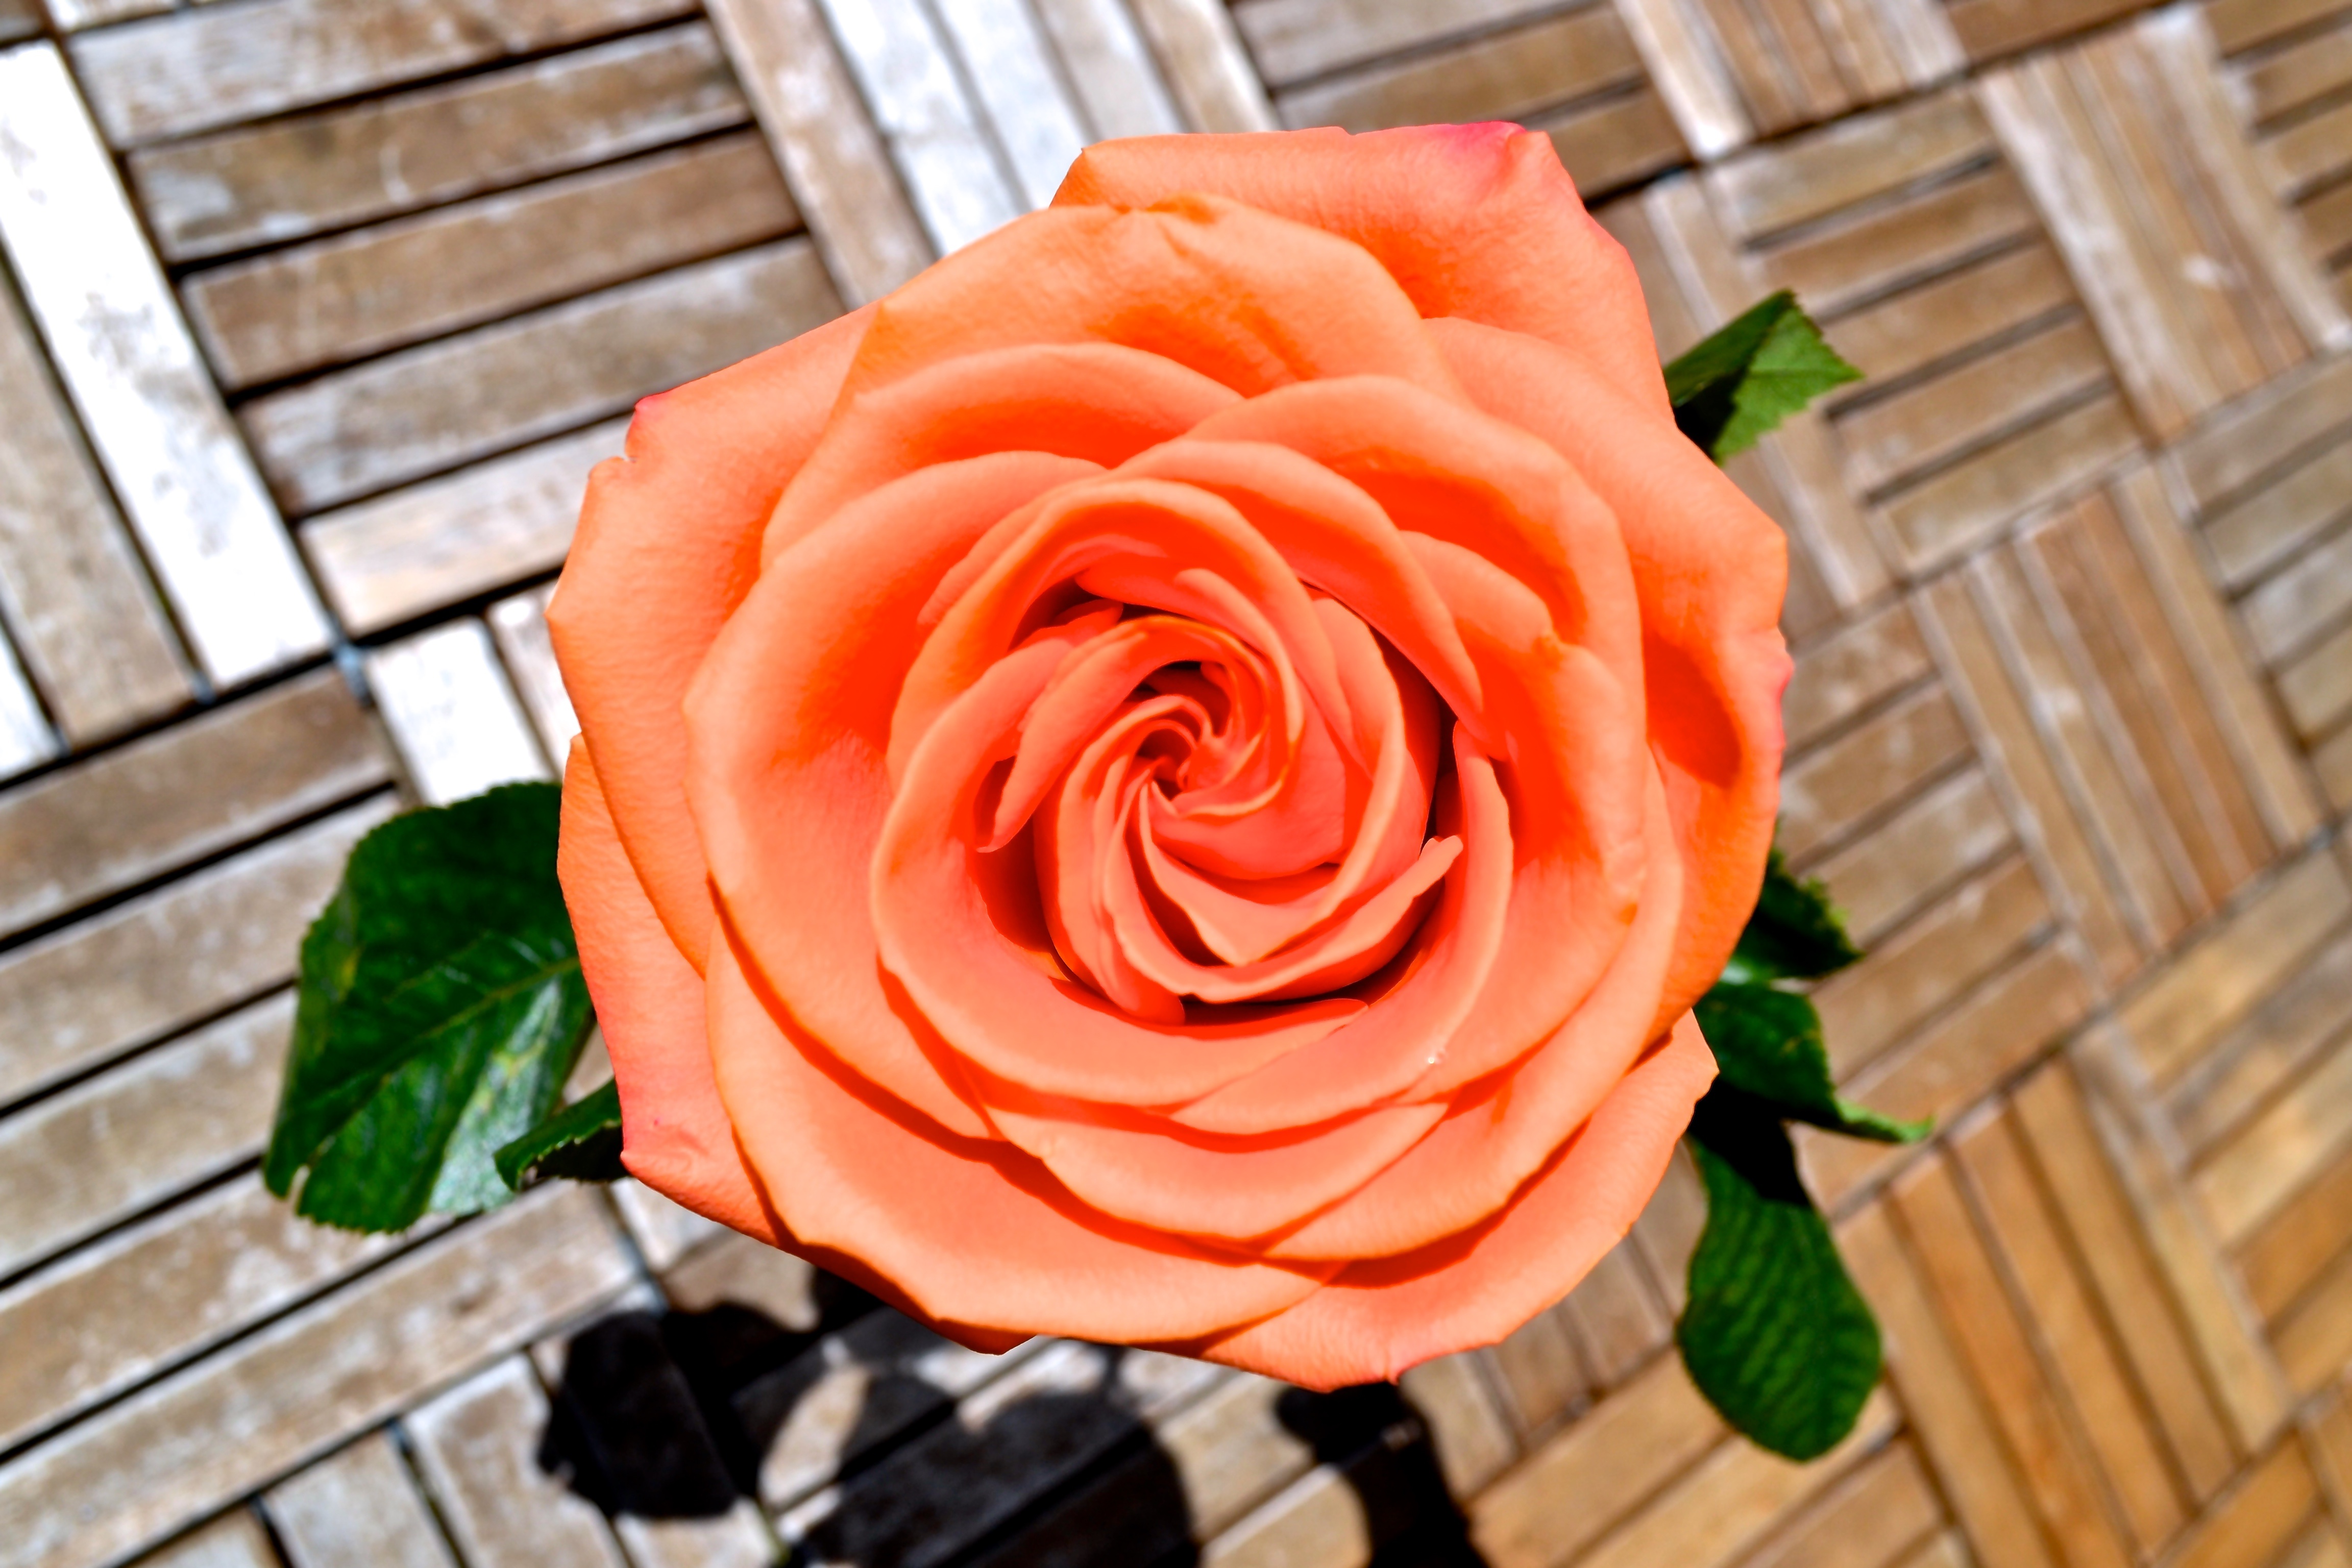
plant, flower, petal, rose, red, pink, floristry, flowering plant, garden roses, rose family, flower bouquet, land plant